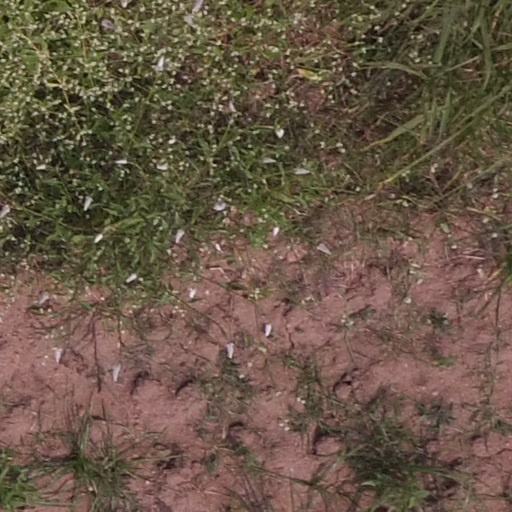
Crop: maize; corn